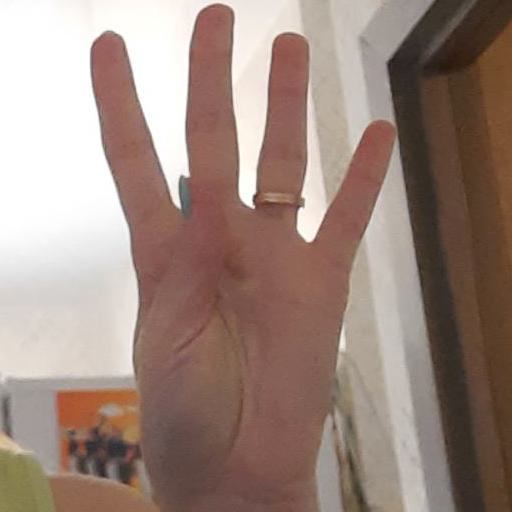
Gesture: four